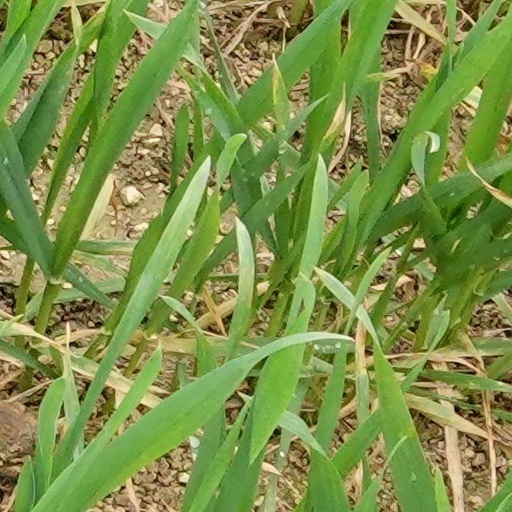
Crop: wheat